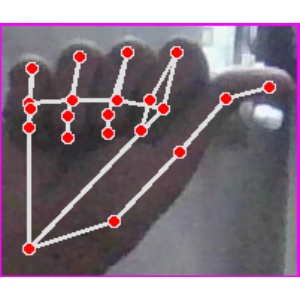
अक्षर: छ